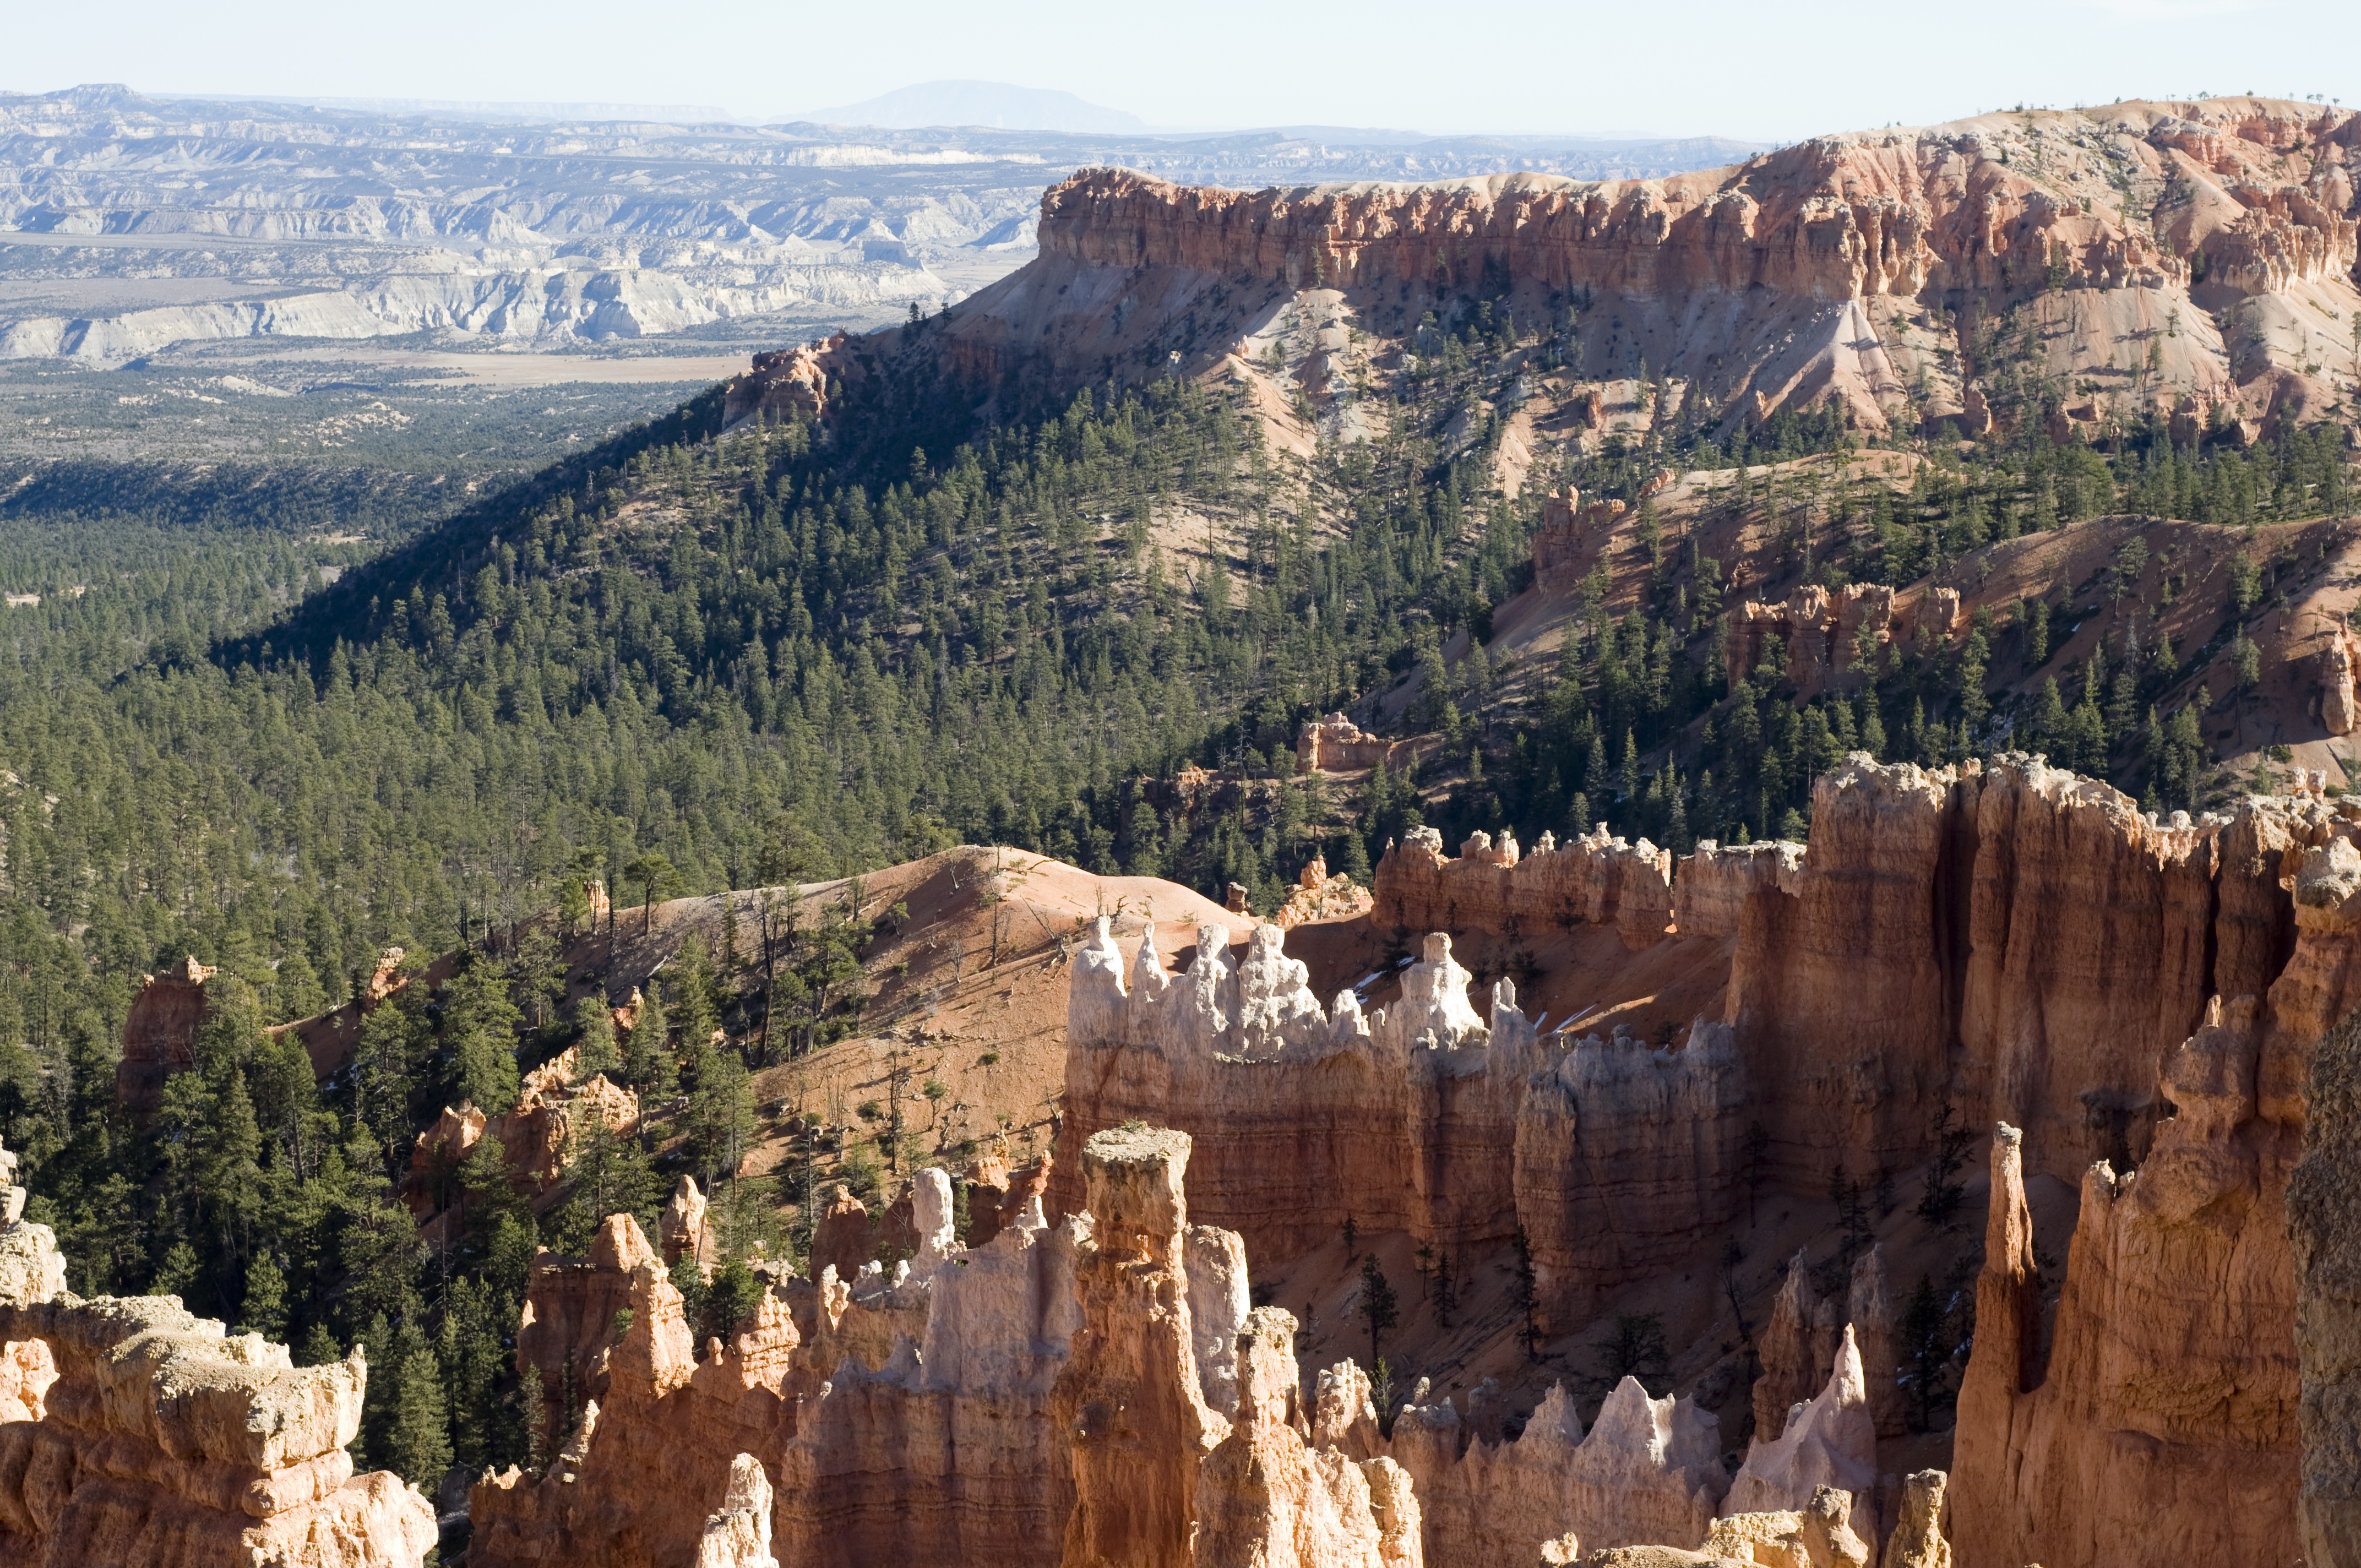
nature, wilderness, sandstone, valley, stone, travel, formation, orange, red, scenic, park, usa, america, landmark, canyon, terrain, national park, outdoors, geology, mountains, utah, badlands, landscapes, plateau, bryce canyon, hoodoos, wadi, landform, geographical feature